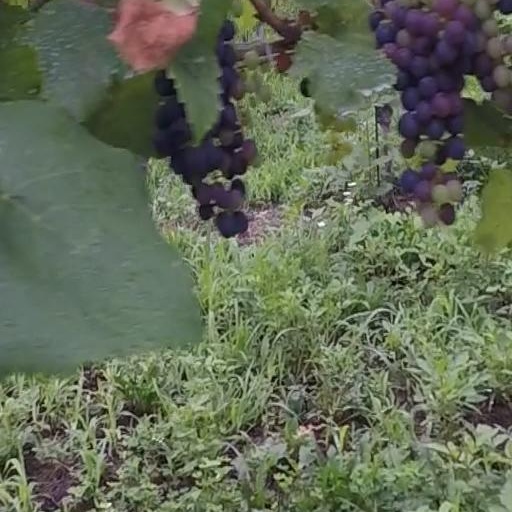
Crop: grape